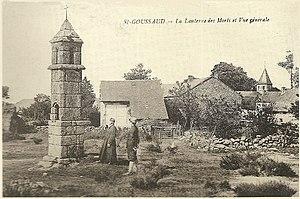
Carte postale
Saint-Goussaud est une commune française située dans le département de la Creuse en région Nouvelle-Aquitaine.